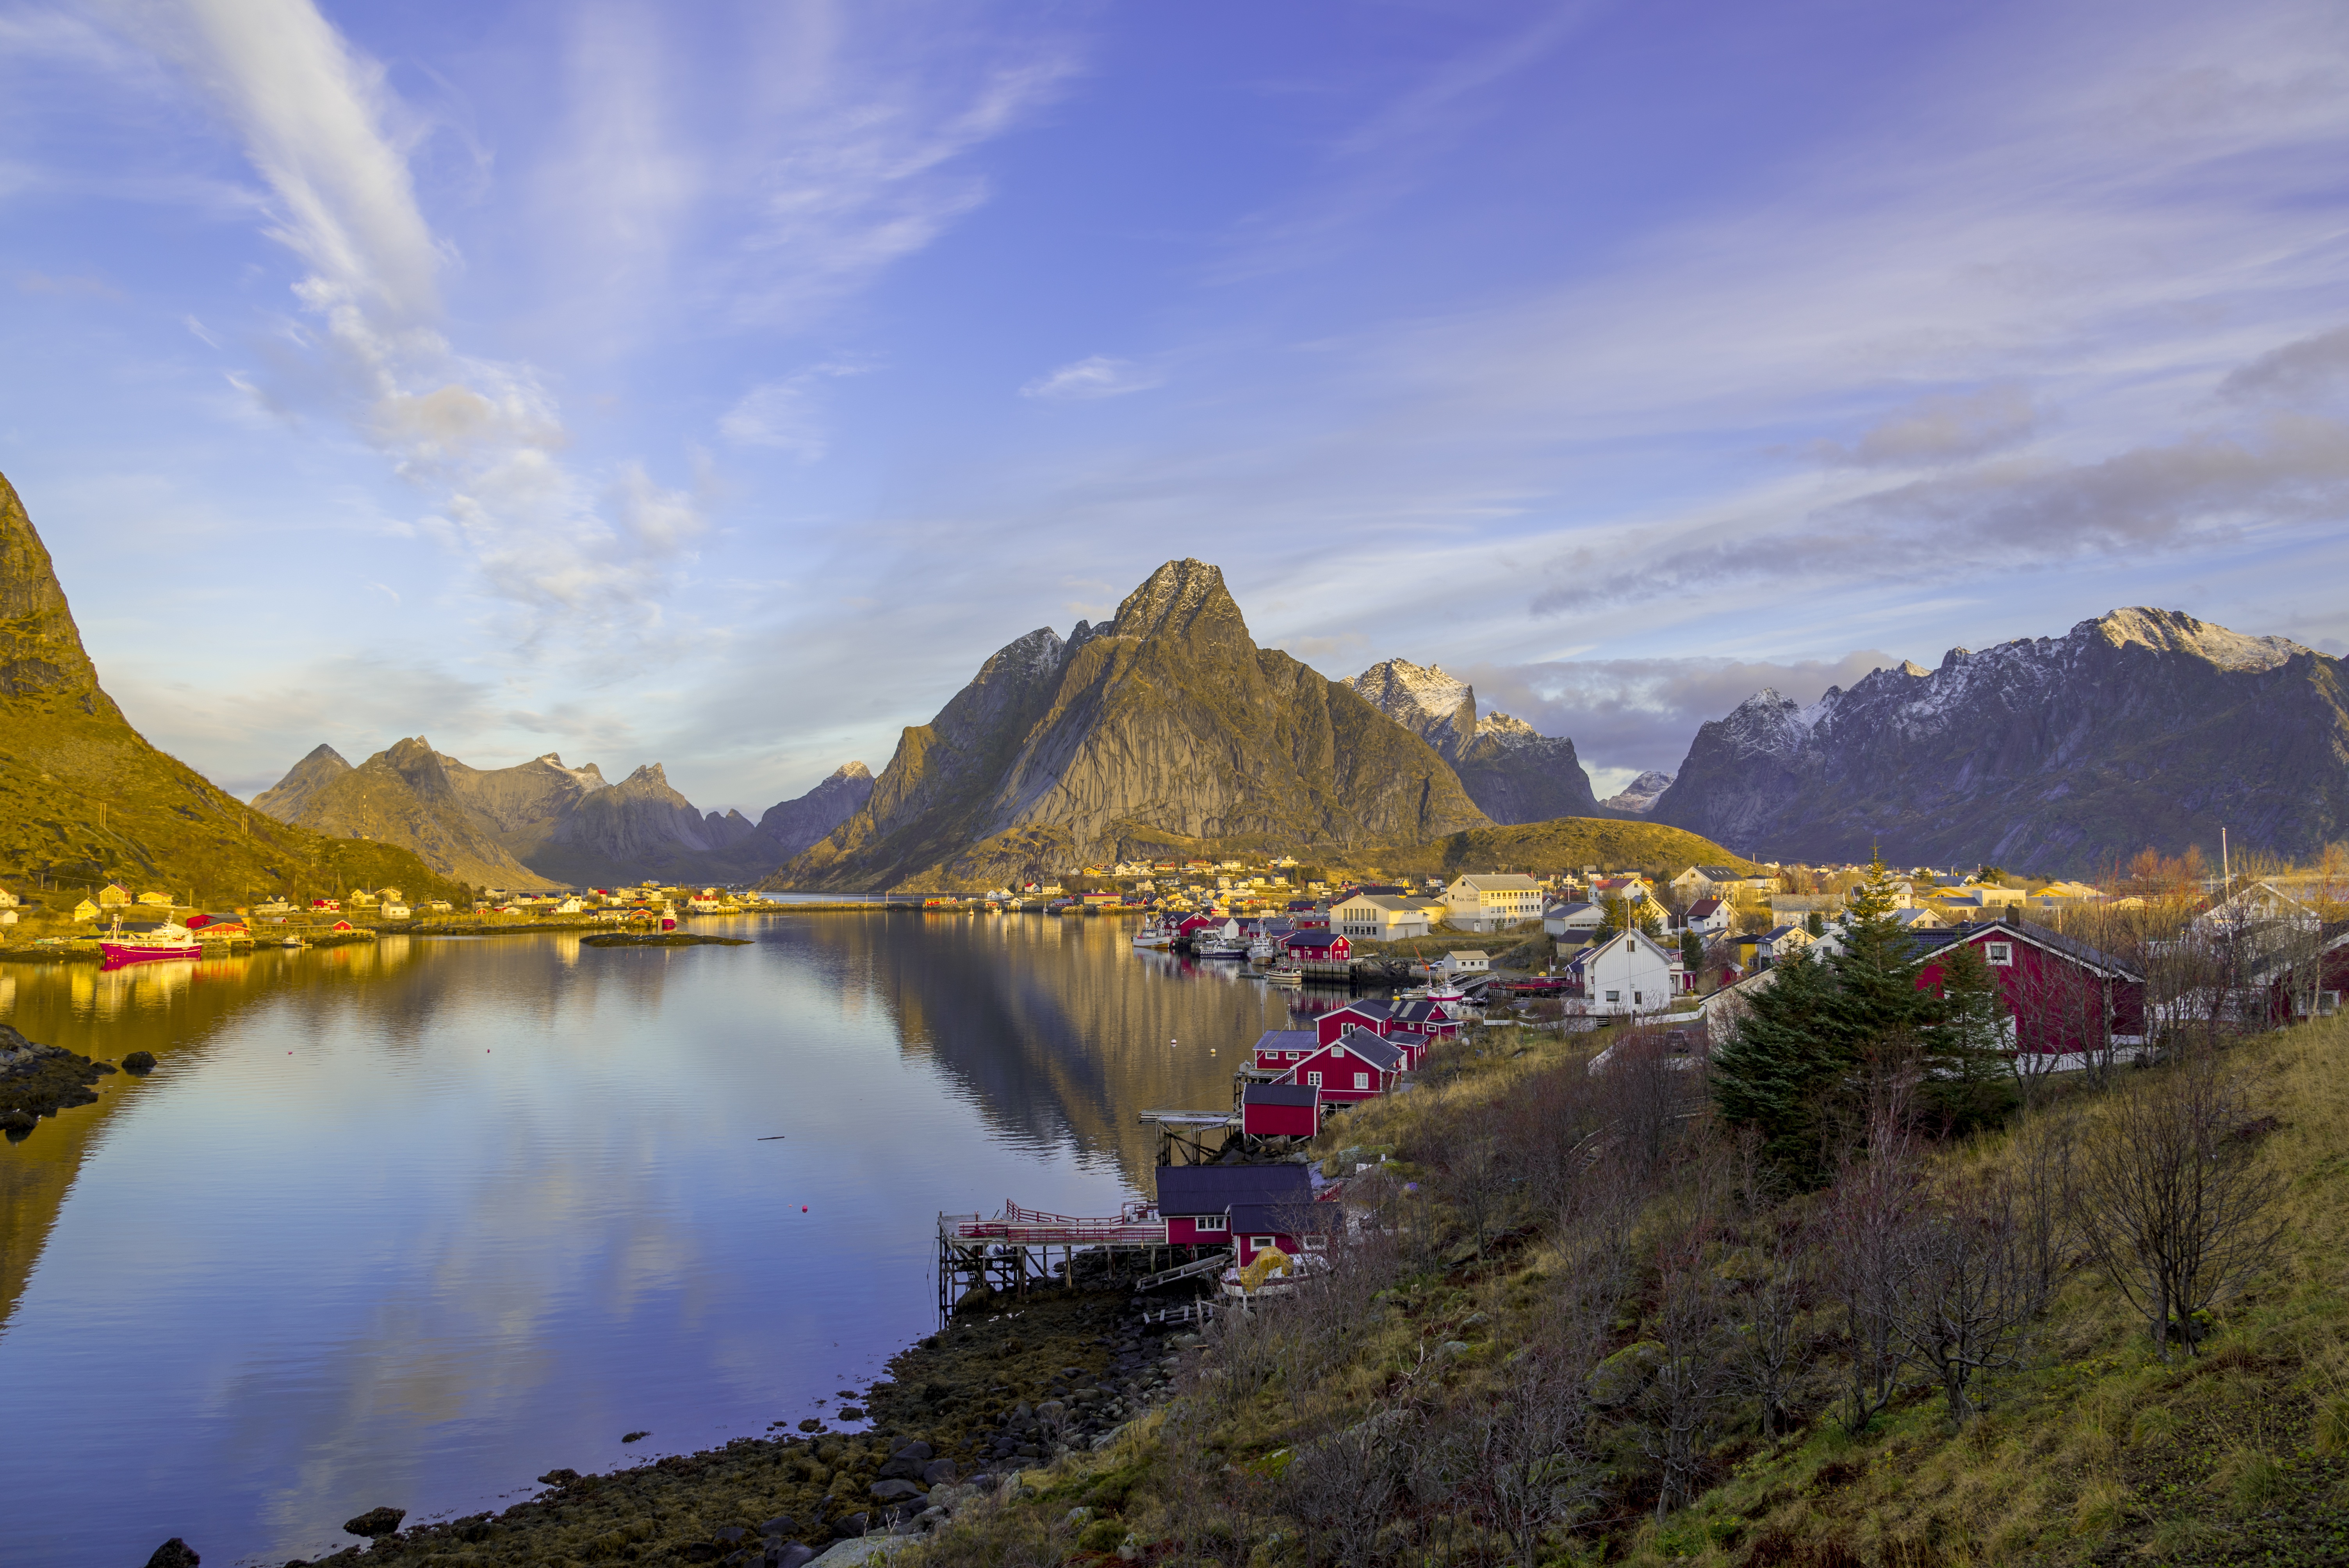
landscape, sea, coast, nature, mountain, cloud, sky, morning, hill, lake, dawn, river, valley, mountain range, cliff, reflection, autumn, blue, fjord, terrain, body of water, alps, boats, cabins, refuge, loch, norway, landform, lofoten, atmospheric phenomenon, mountainous landforms